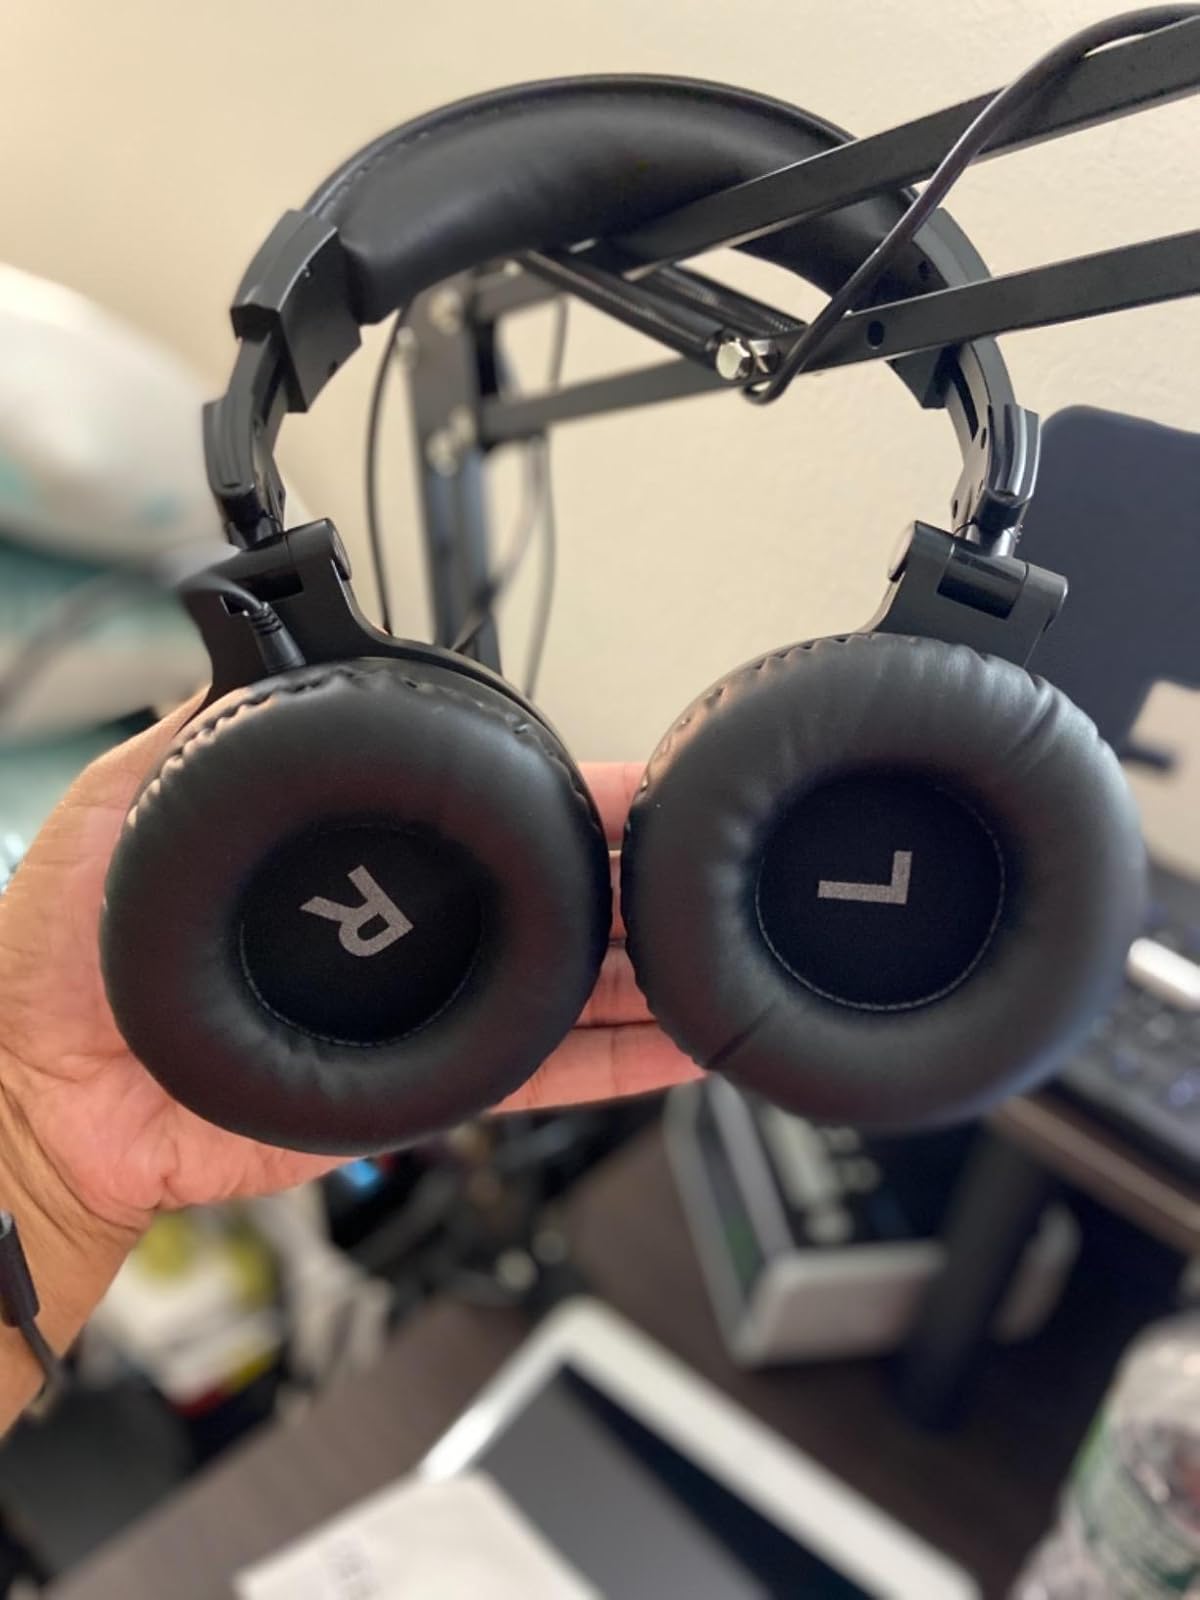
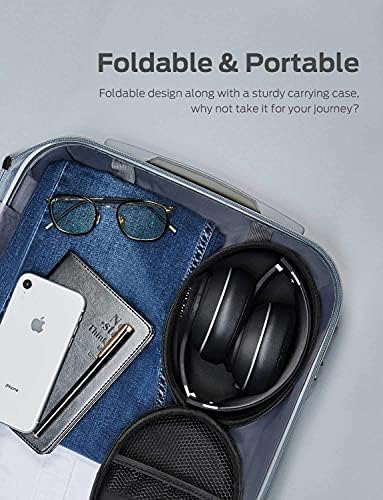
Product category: headphones
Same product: no